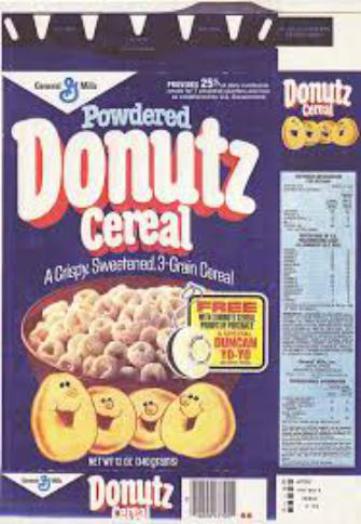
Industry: Food